Chajo Station

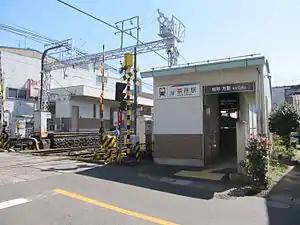
Chajo Station in March 2015

is a railway station in the city of Gifu, Gifu Prefecture, Japan, operated by the private railway operator Meitetsu. It has the station number "NH58".